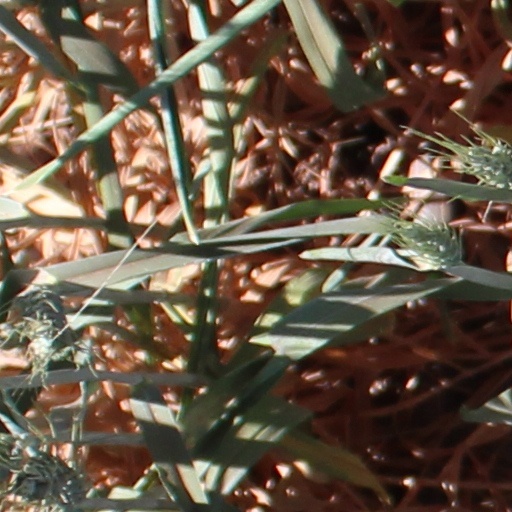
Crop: wheat